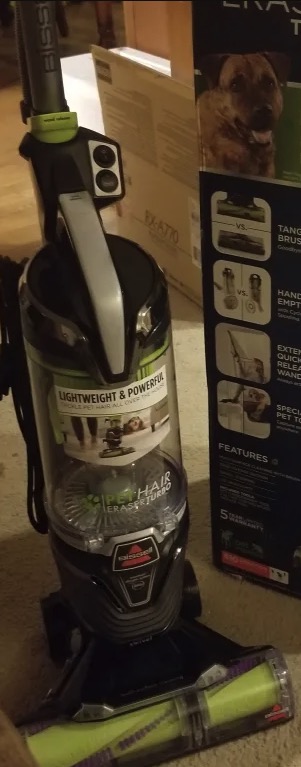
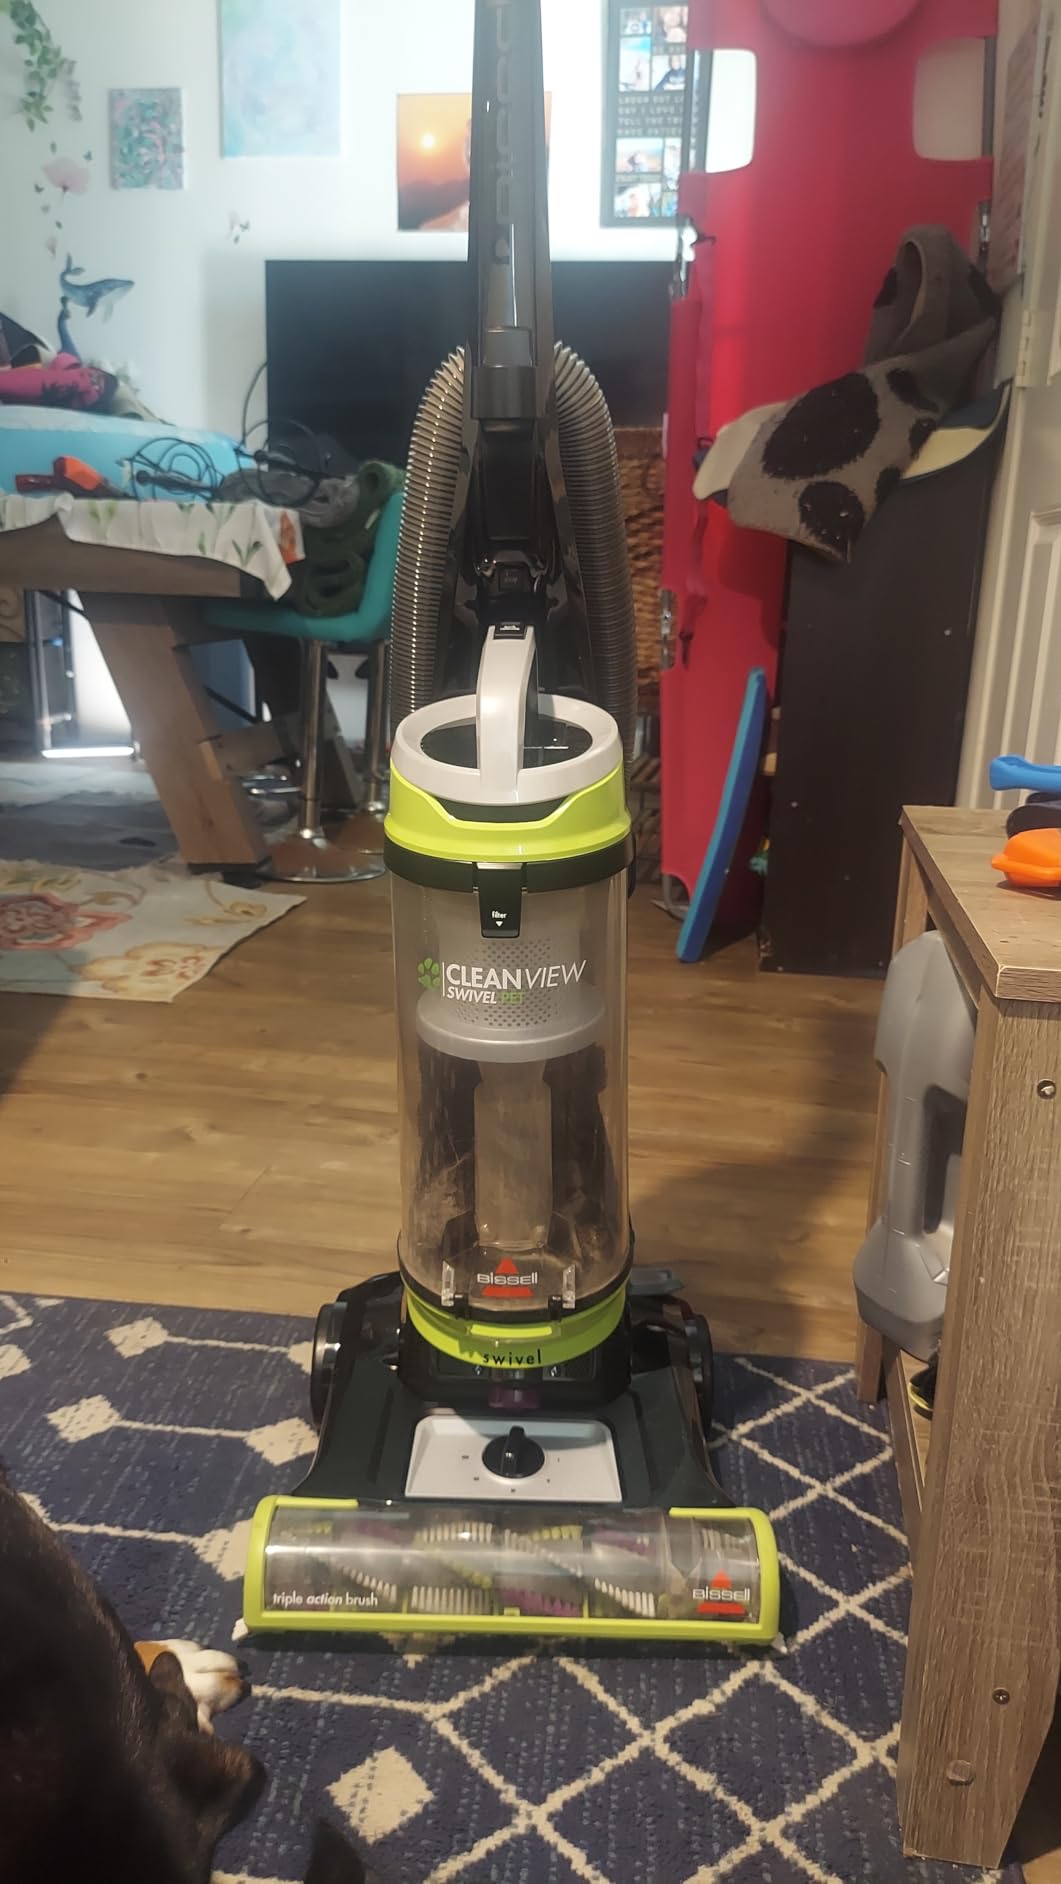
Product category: items_vacuum
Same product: no